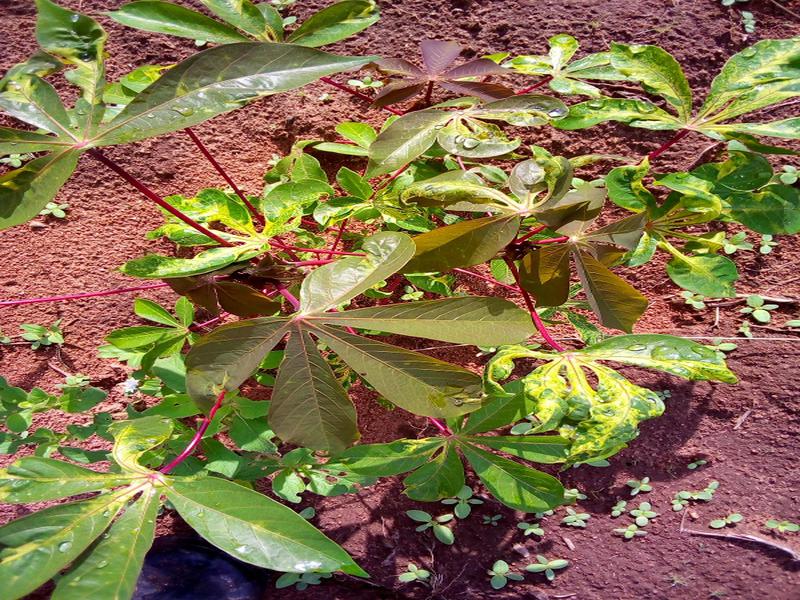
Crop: cassava
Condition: mosaic_disease